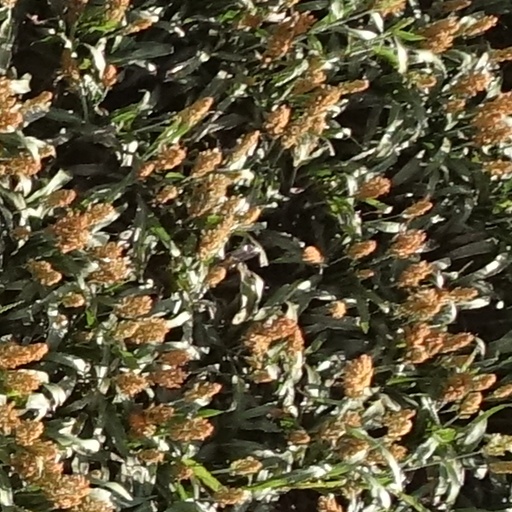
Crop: sorghum